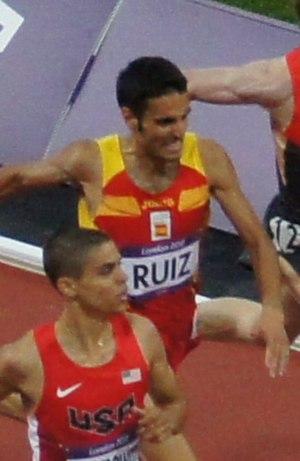
Diego Ruiz est un athlète espagnol spécialiste du 1 500 mètres.